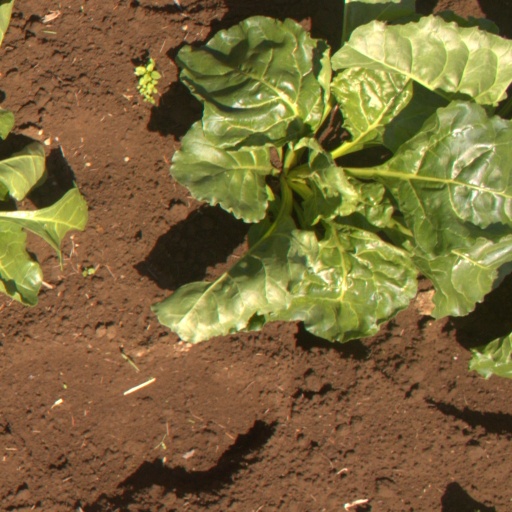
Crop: sugar beet